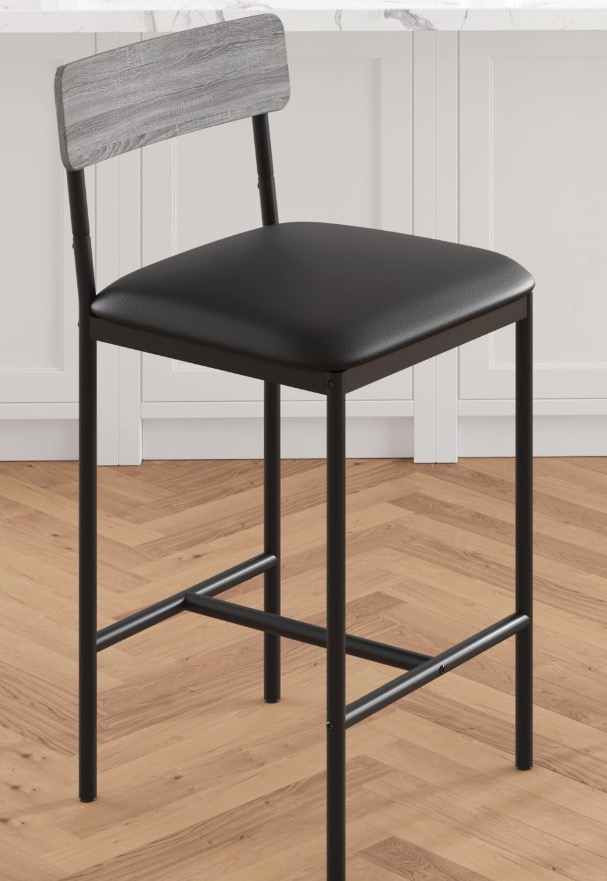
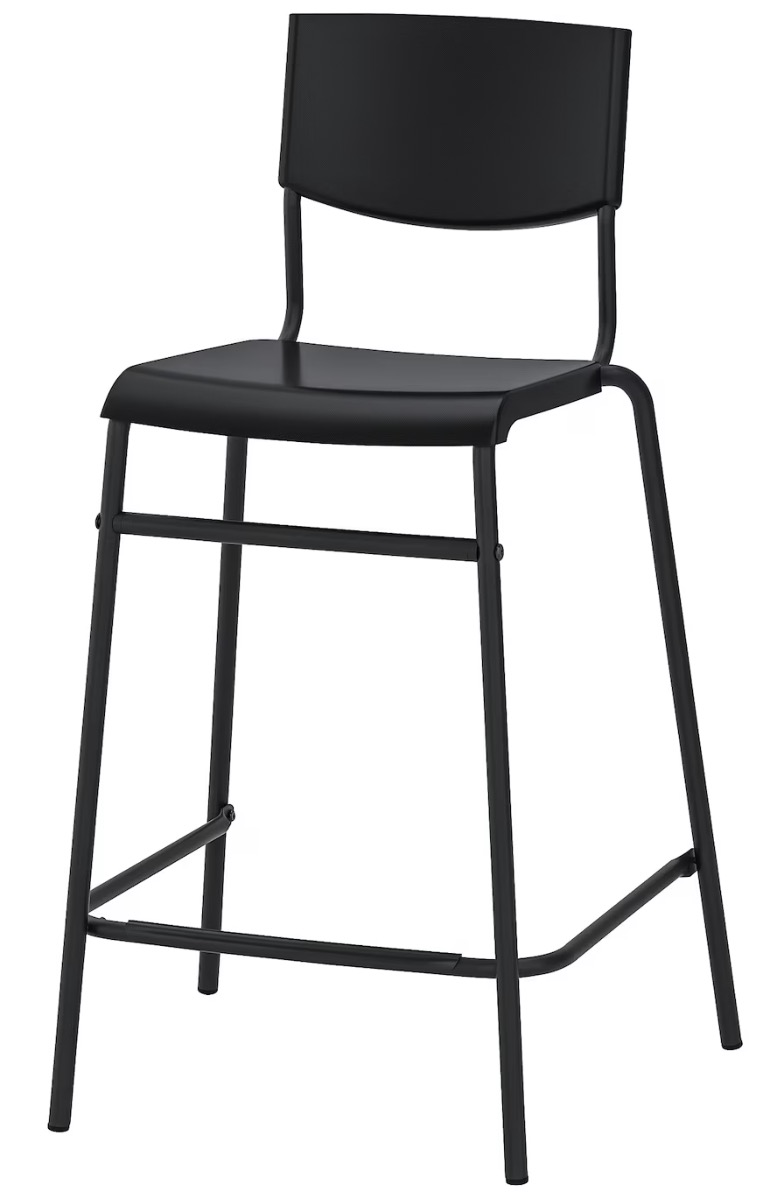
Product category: stool
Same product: no